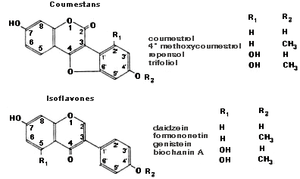
Les phytoestrogènes constituent un groupe de composés non stéroïdiens, produits naturellement par les plantes, qui du fait de la similarité de leur structure moléculaire avec l'estradiol ont la capacité de provoquer des effets œstrogéniques ou anti-œstrogéniques.